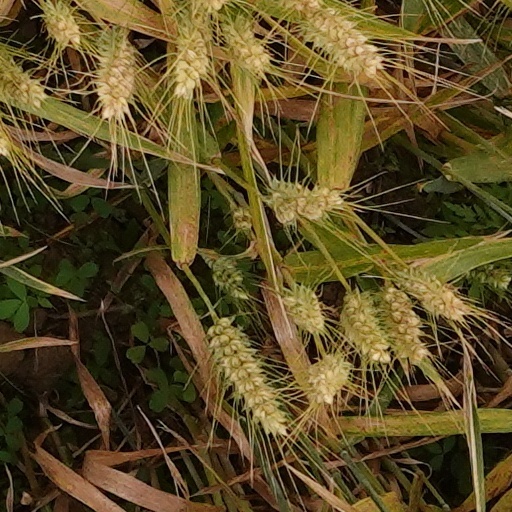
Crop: wheat